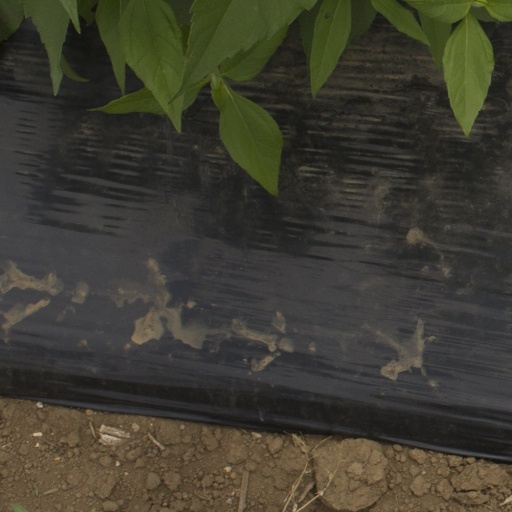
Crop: Jerusalem artichoke